History of the British Virgin Islands

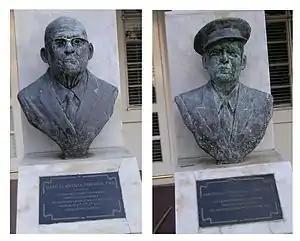
The busts of Isaac Fonseca and Carlton de Castro outside of the House of Assembly.

From 1678, the British appointed a deputy-governor for the Territory (initially for the Territory and Saba and St. Eustatius, until the latter two islands were returned to the Dutch). The role was somewhat vague, and had no legislative, executory or judicial powers attached to it. The deputy-governor was encouraged to appoint a local governor beneath him, though it was common complaint being unable "to gett one that's tolerable fitt amongst them to take the command upon them." In 1709, Governor Parke observed that "they live like wild people without law or Government, and have neither Divine nor Lawyer amongst them..."